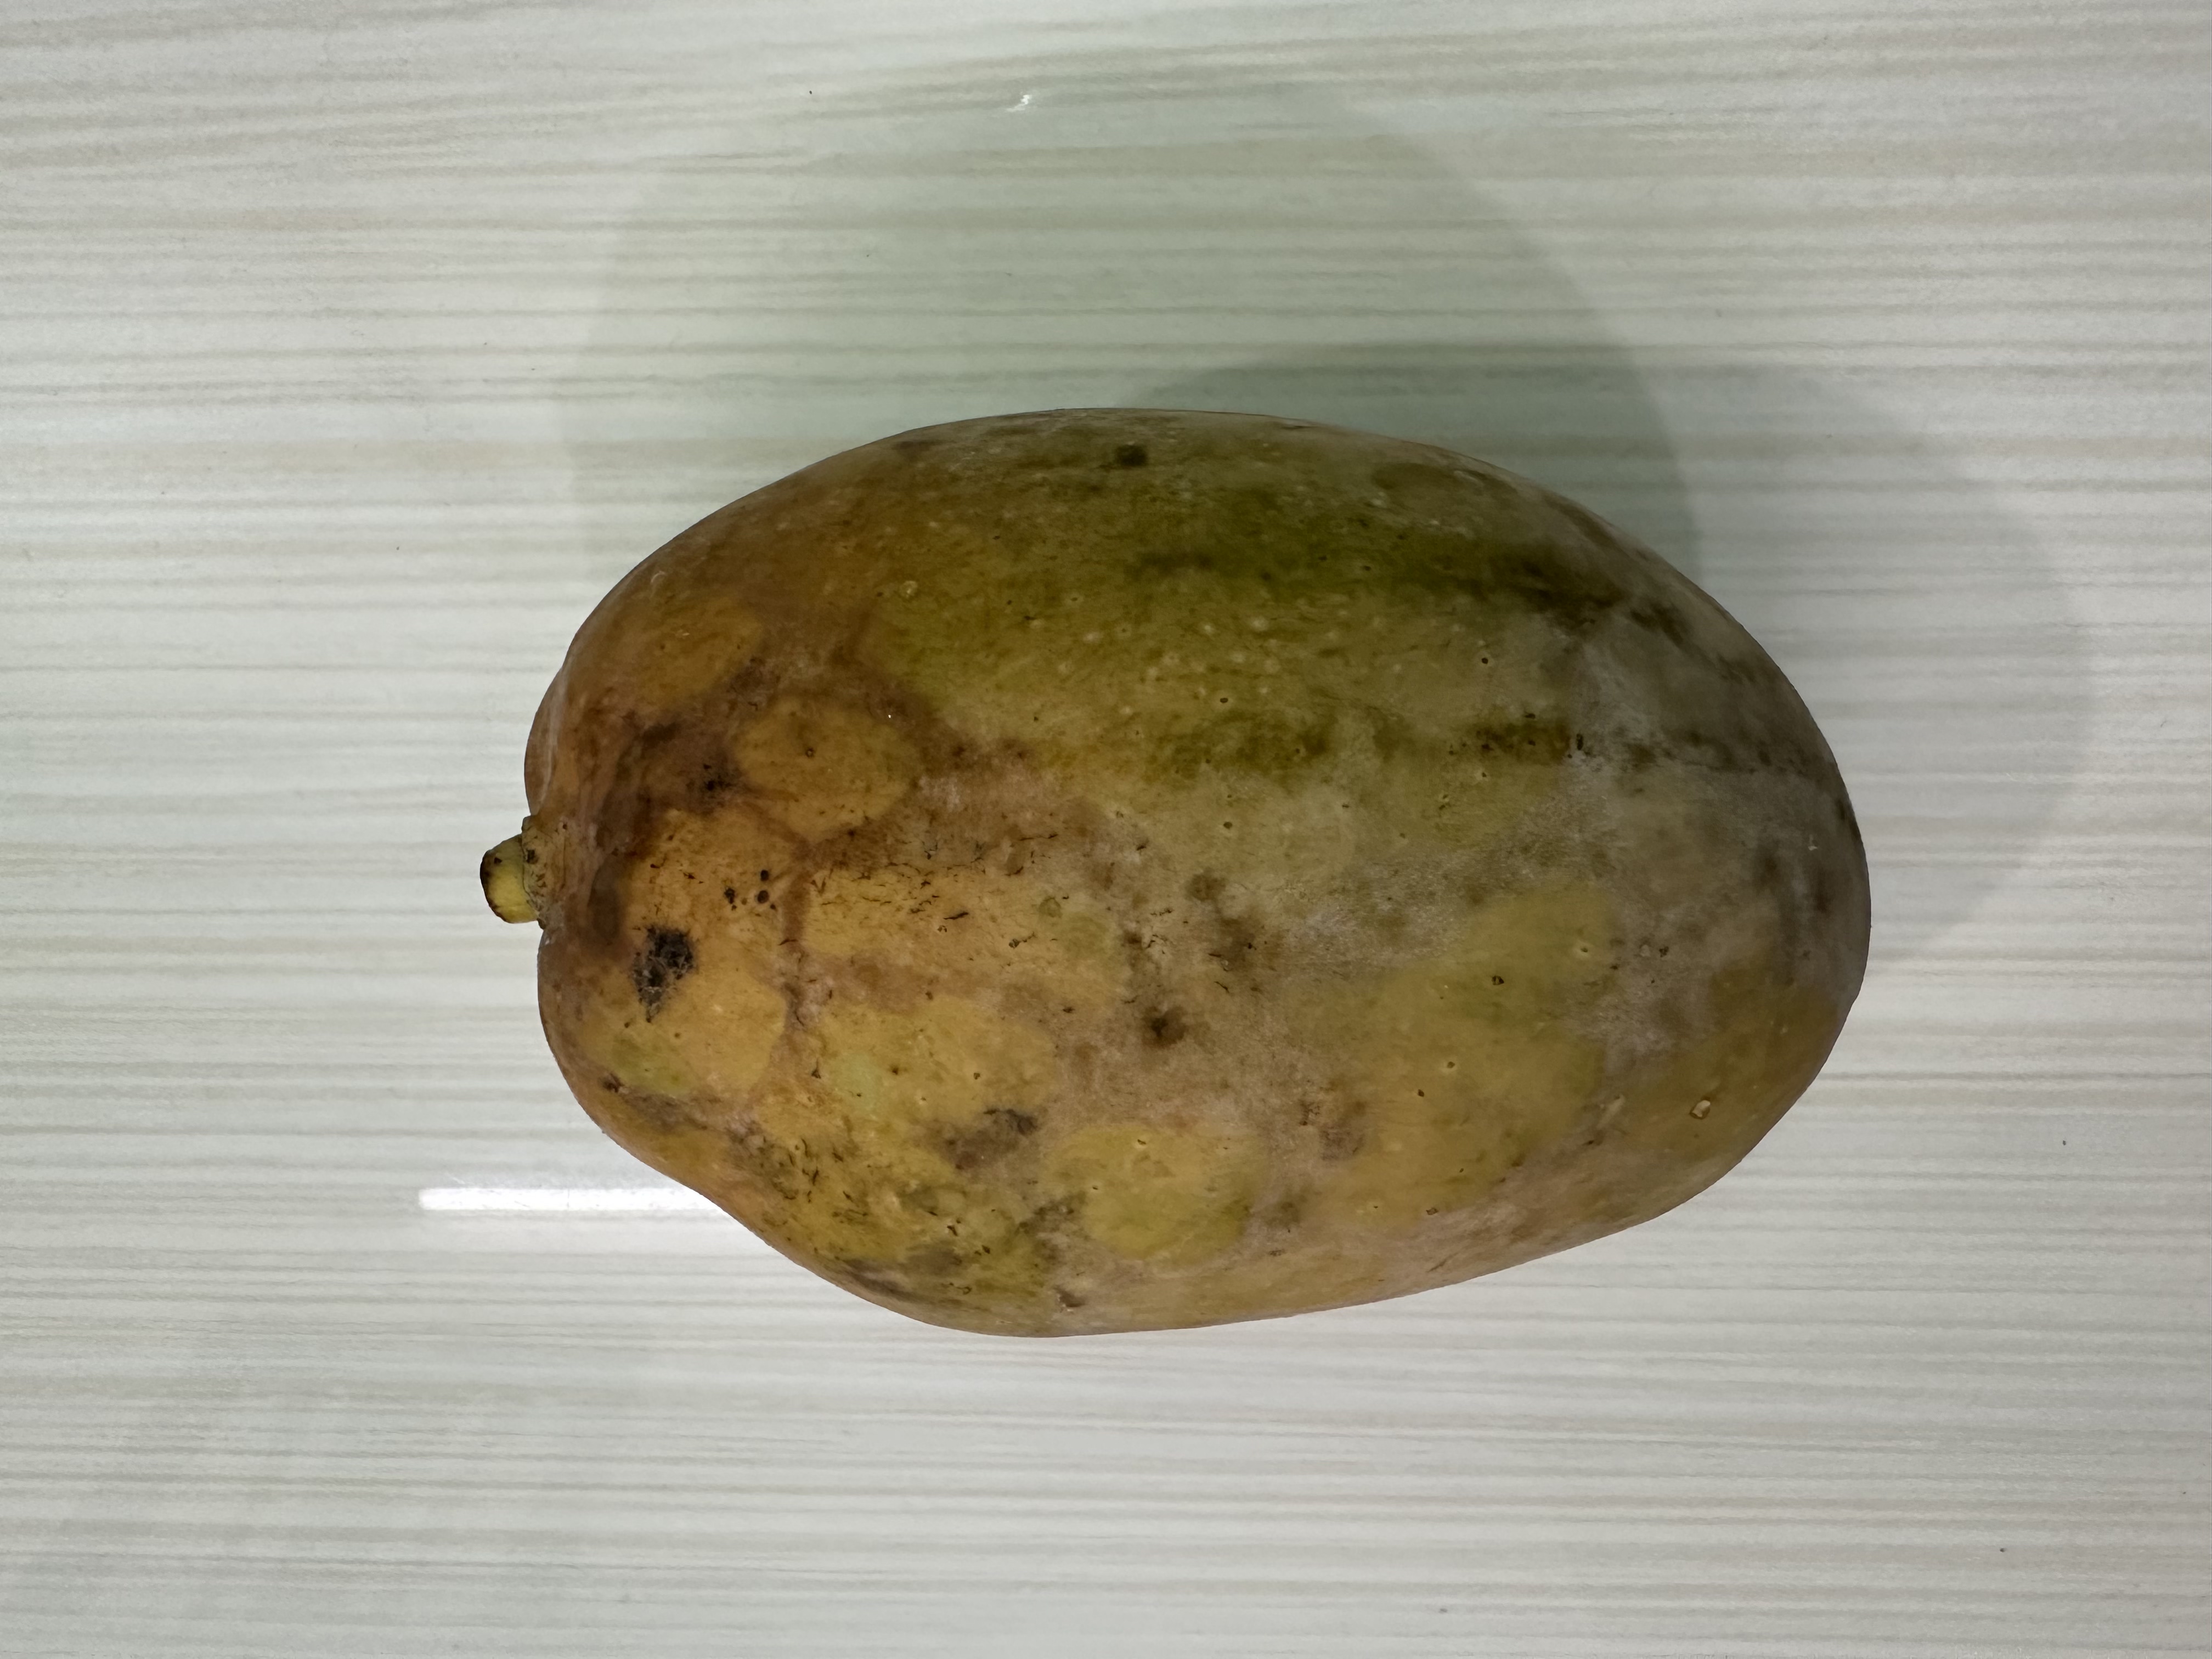
Mango variety: Bari-7